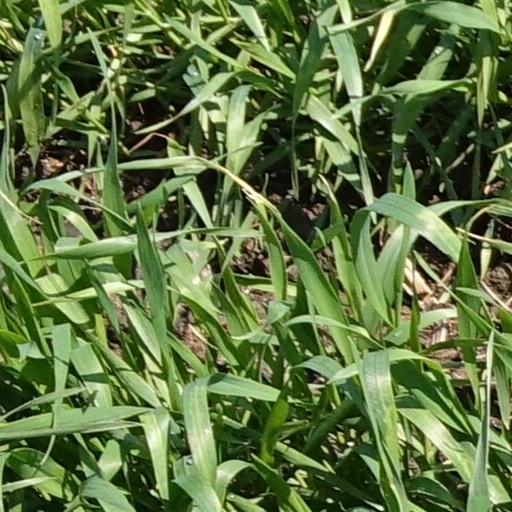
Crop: wheat